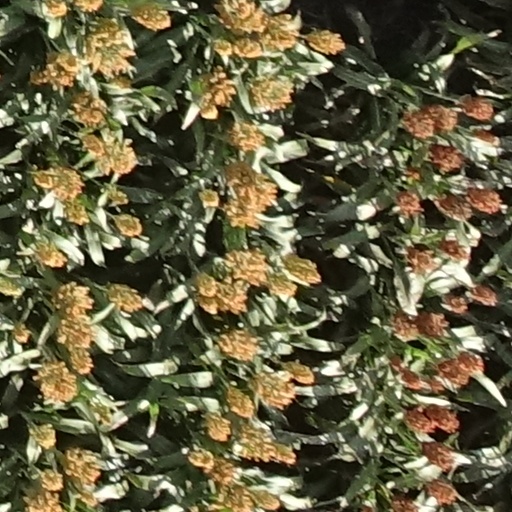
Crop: sorghum